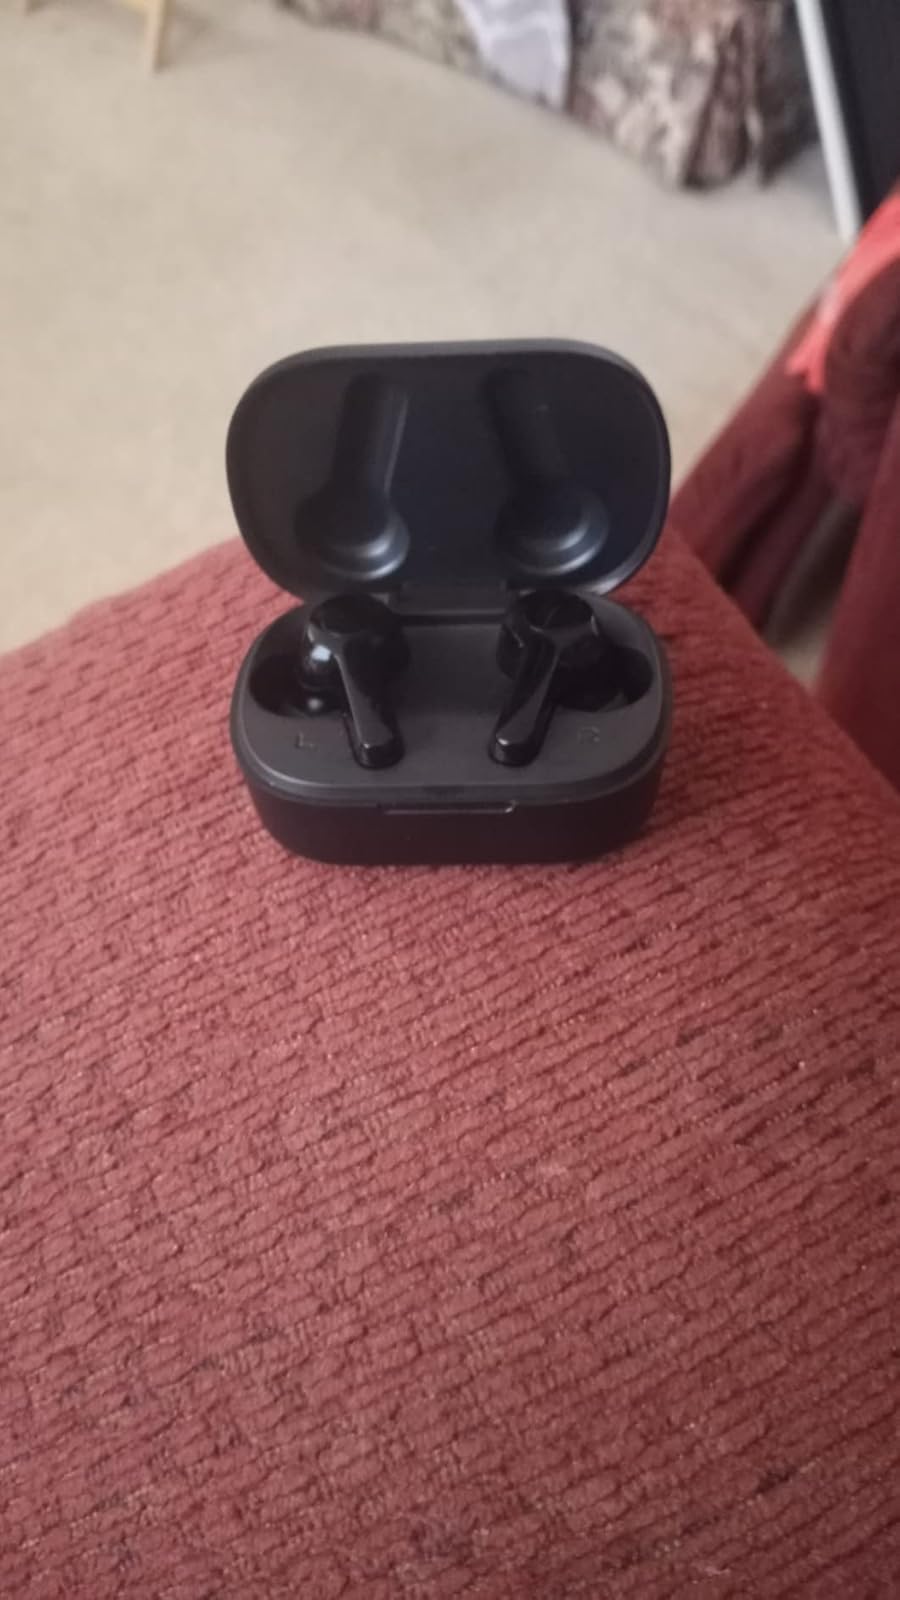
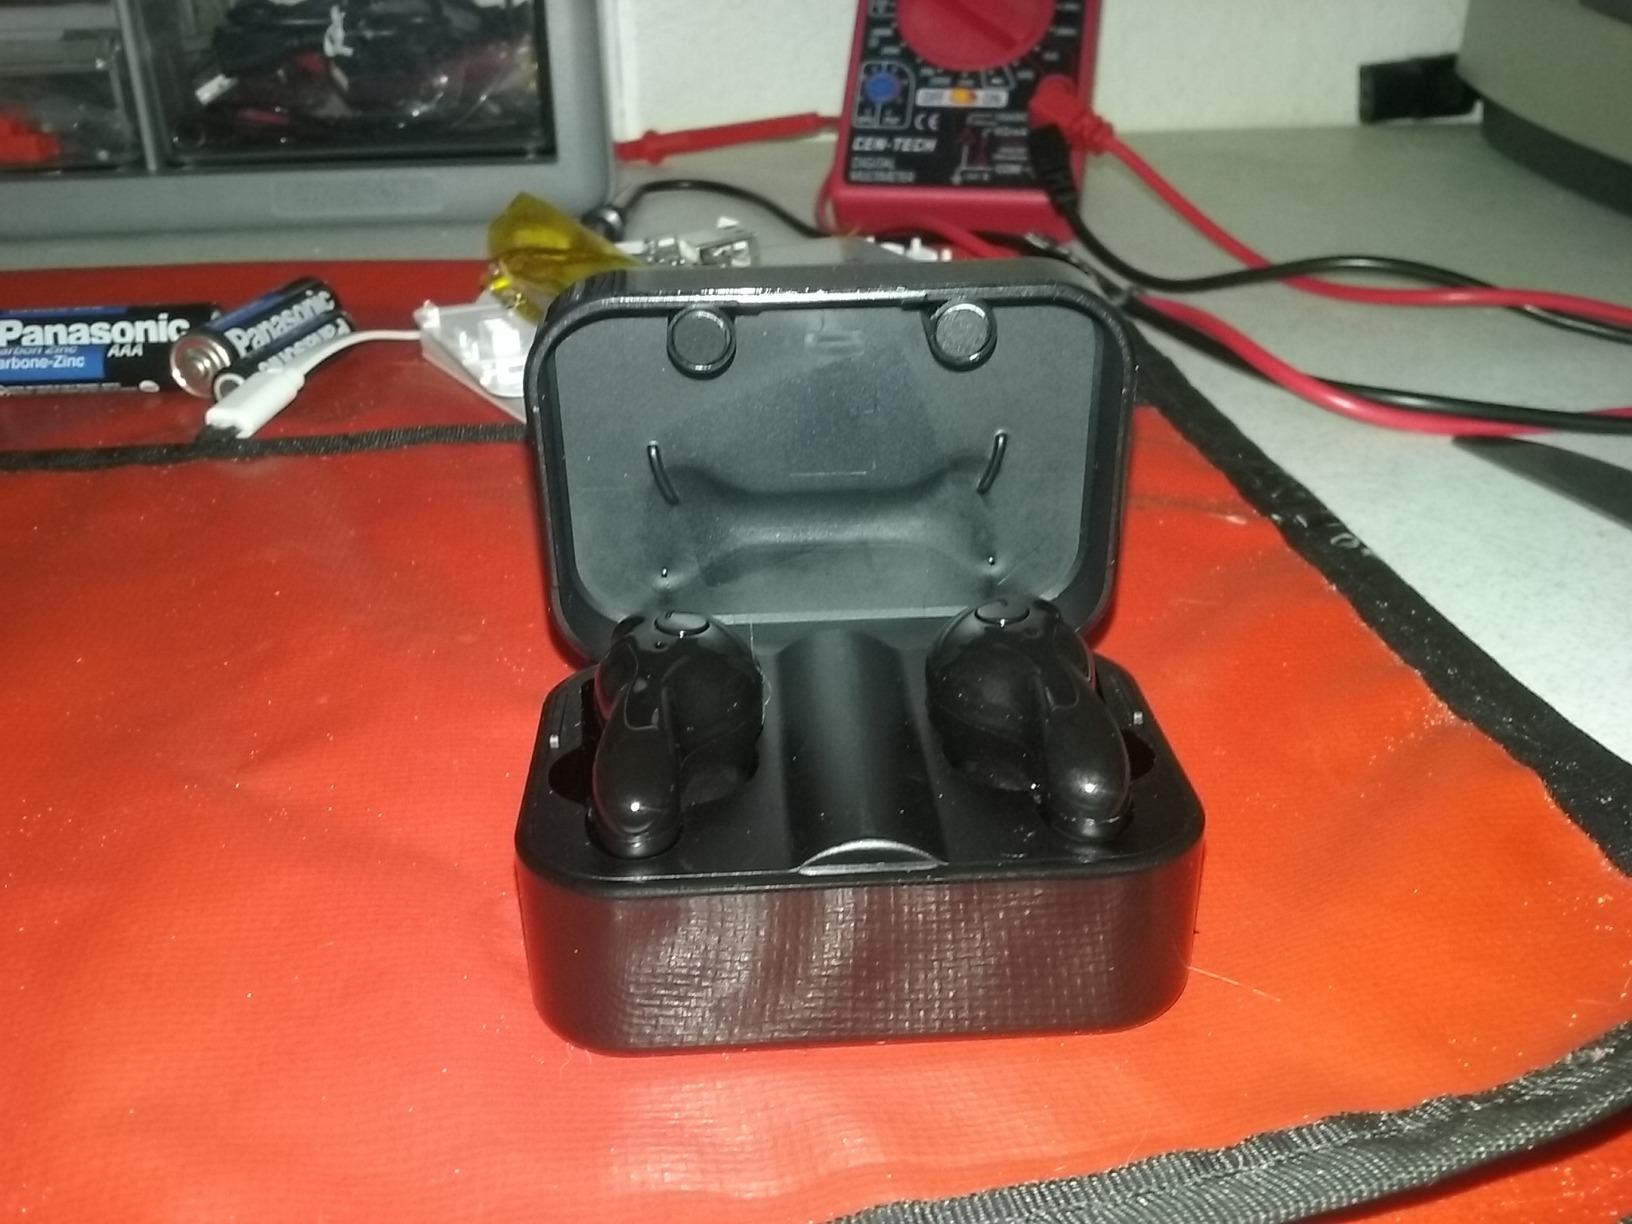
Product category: earbuds
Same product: no